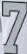
Number: 7